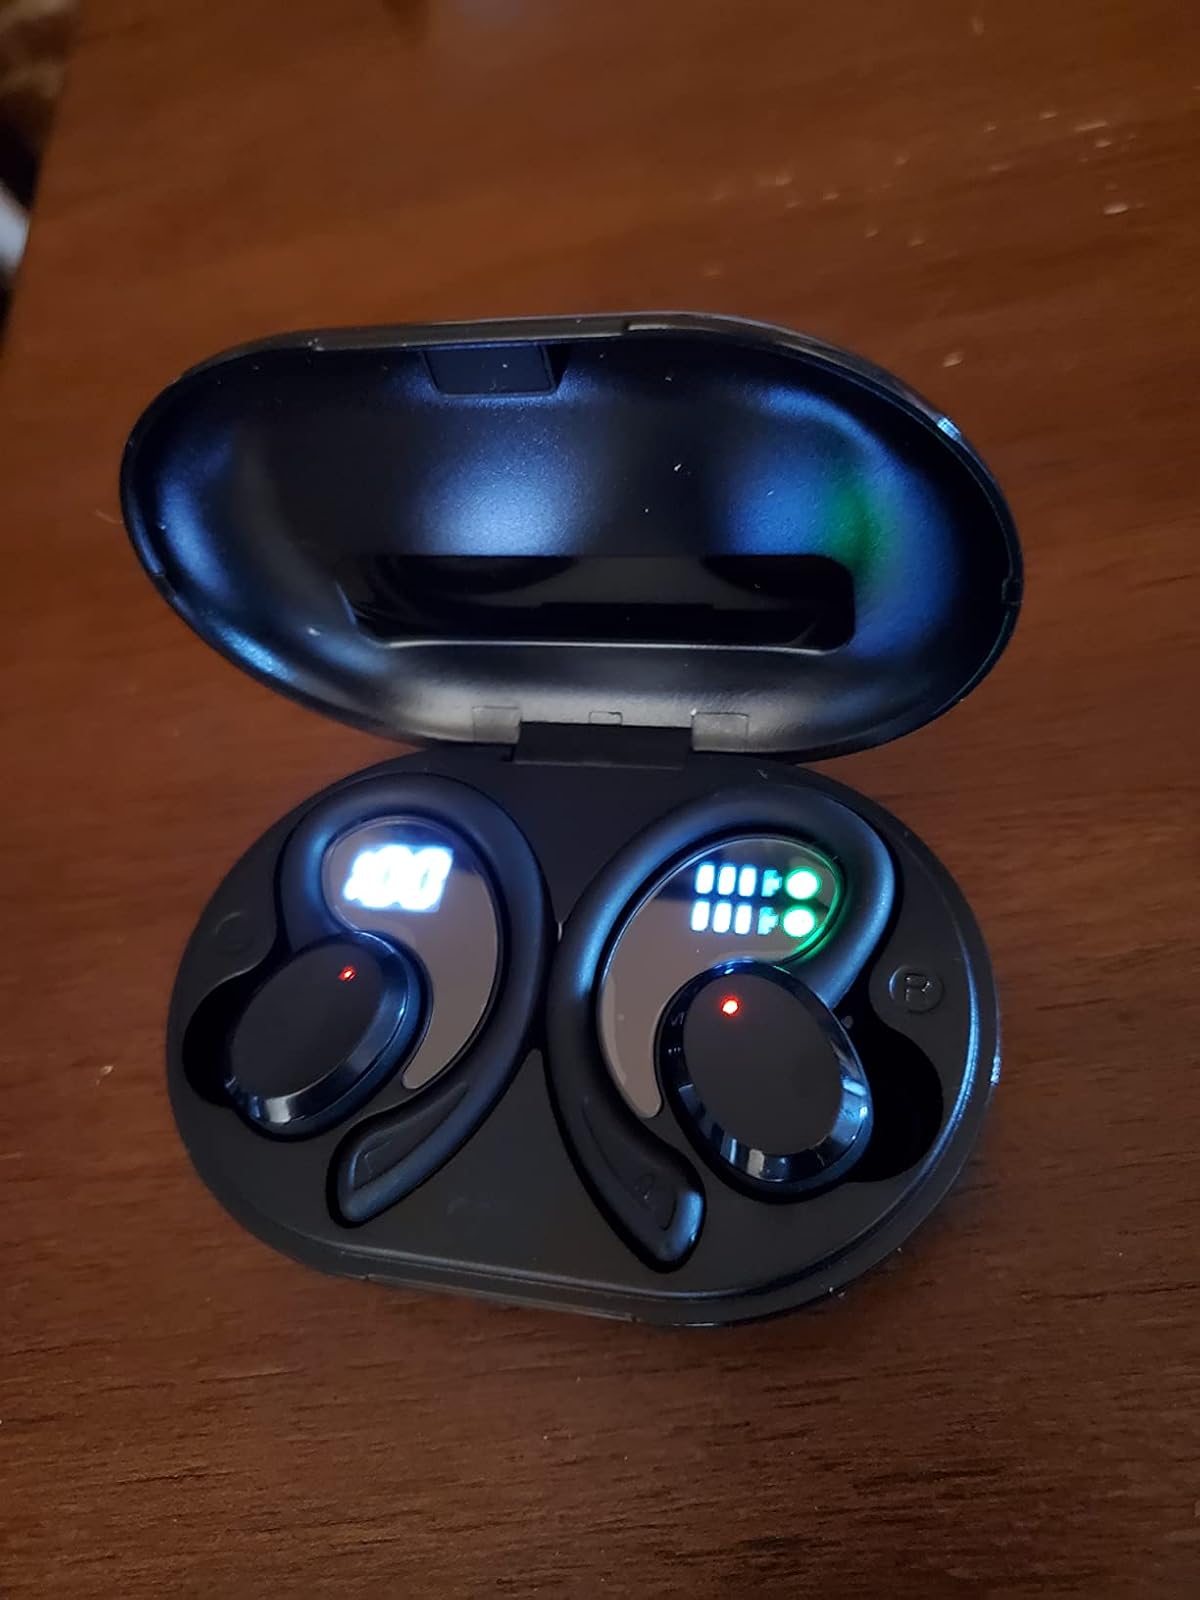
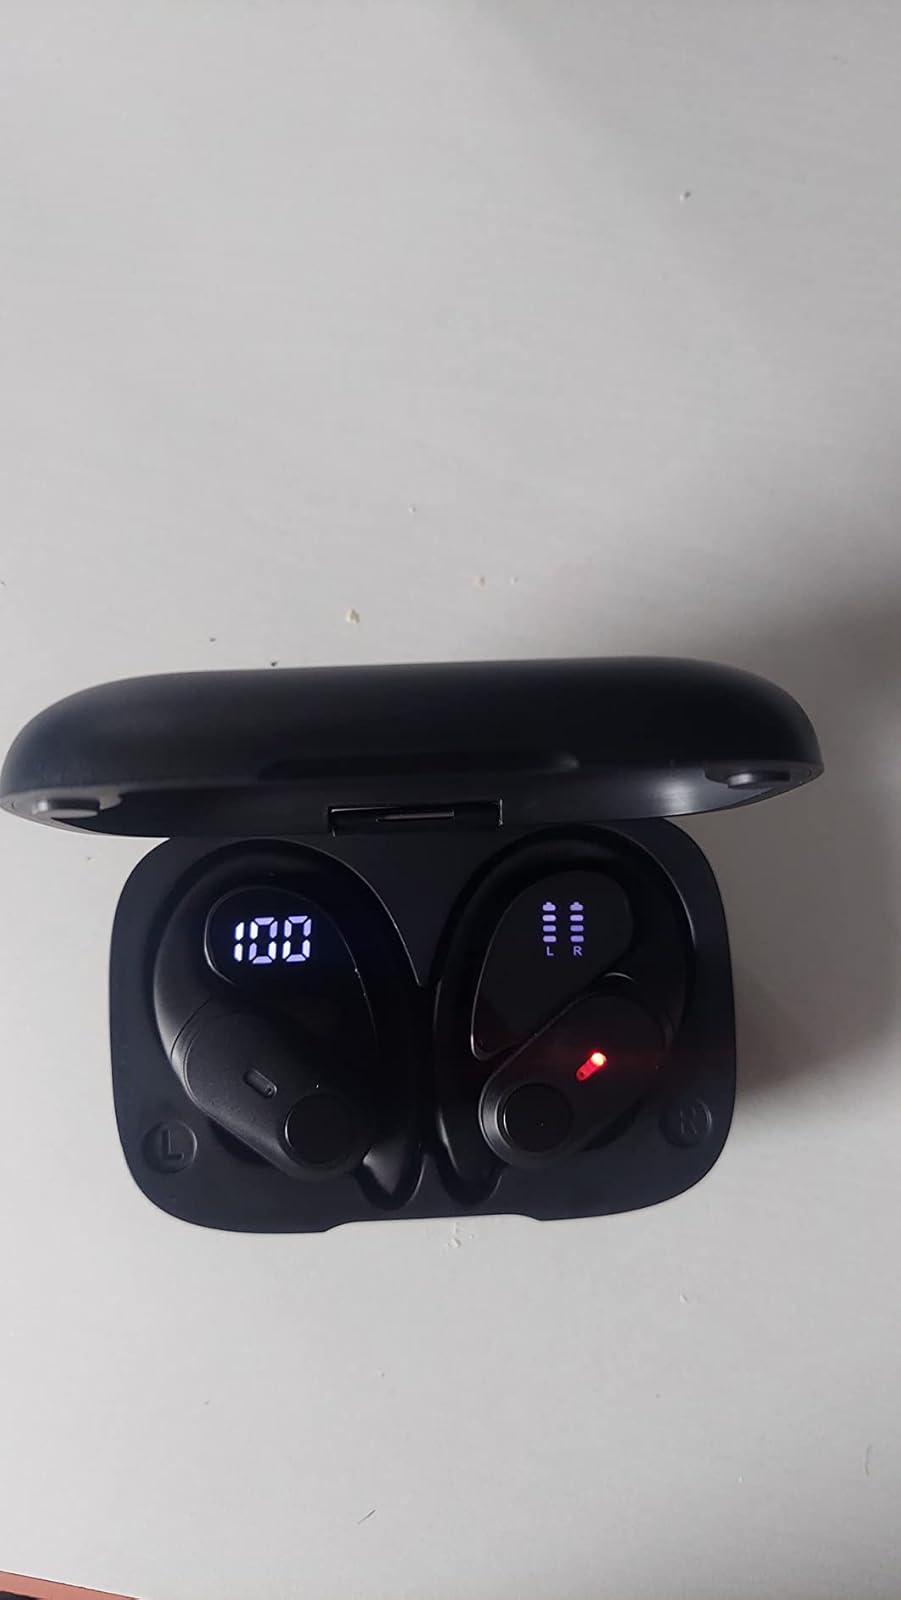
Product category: earbuds
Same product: no